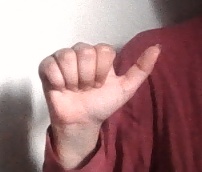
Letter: dhad